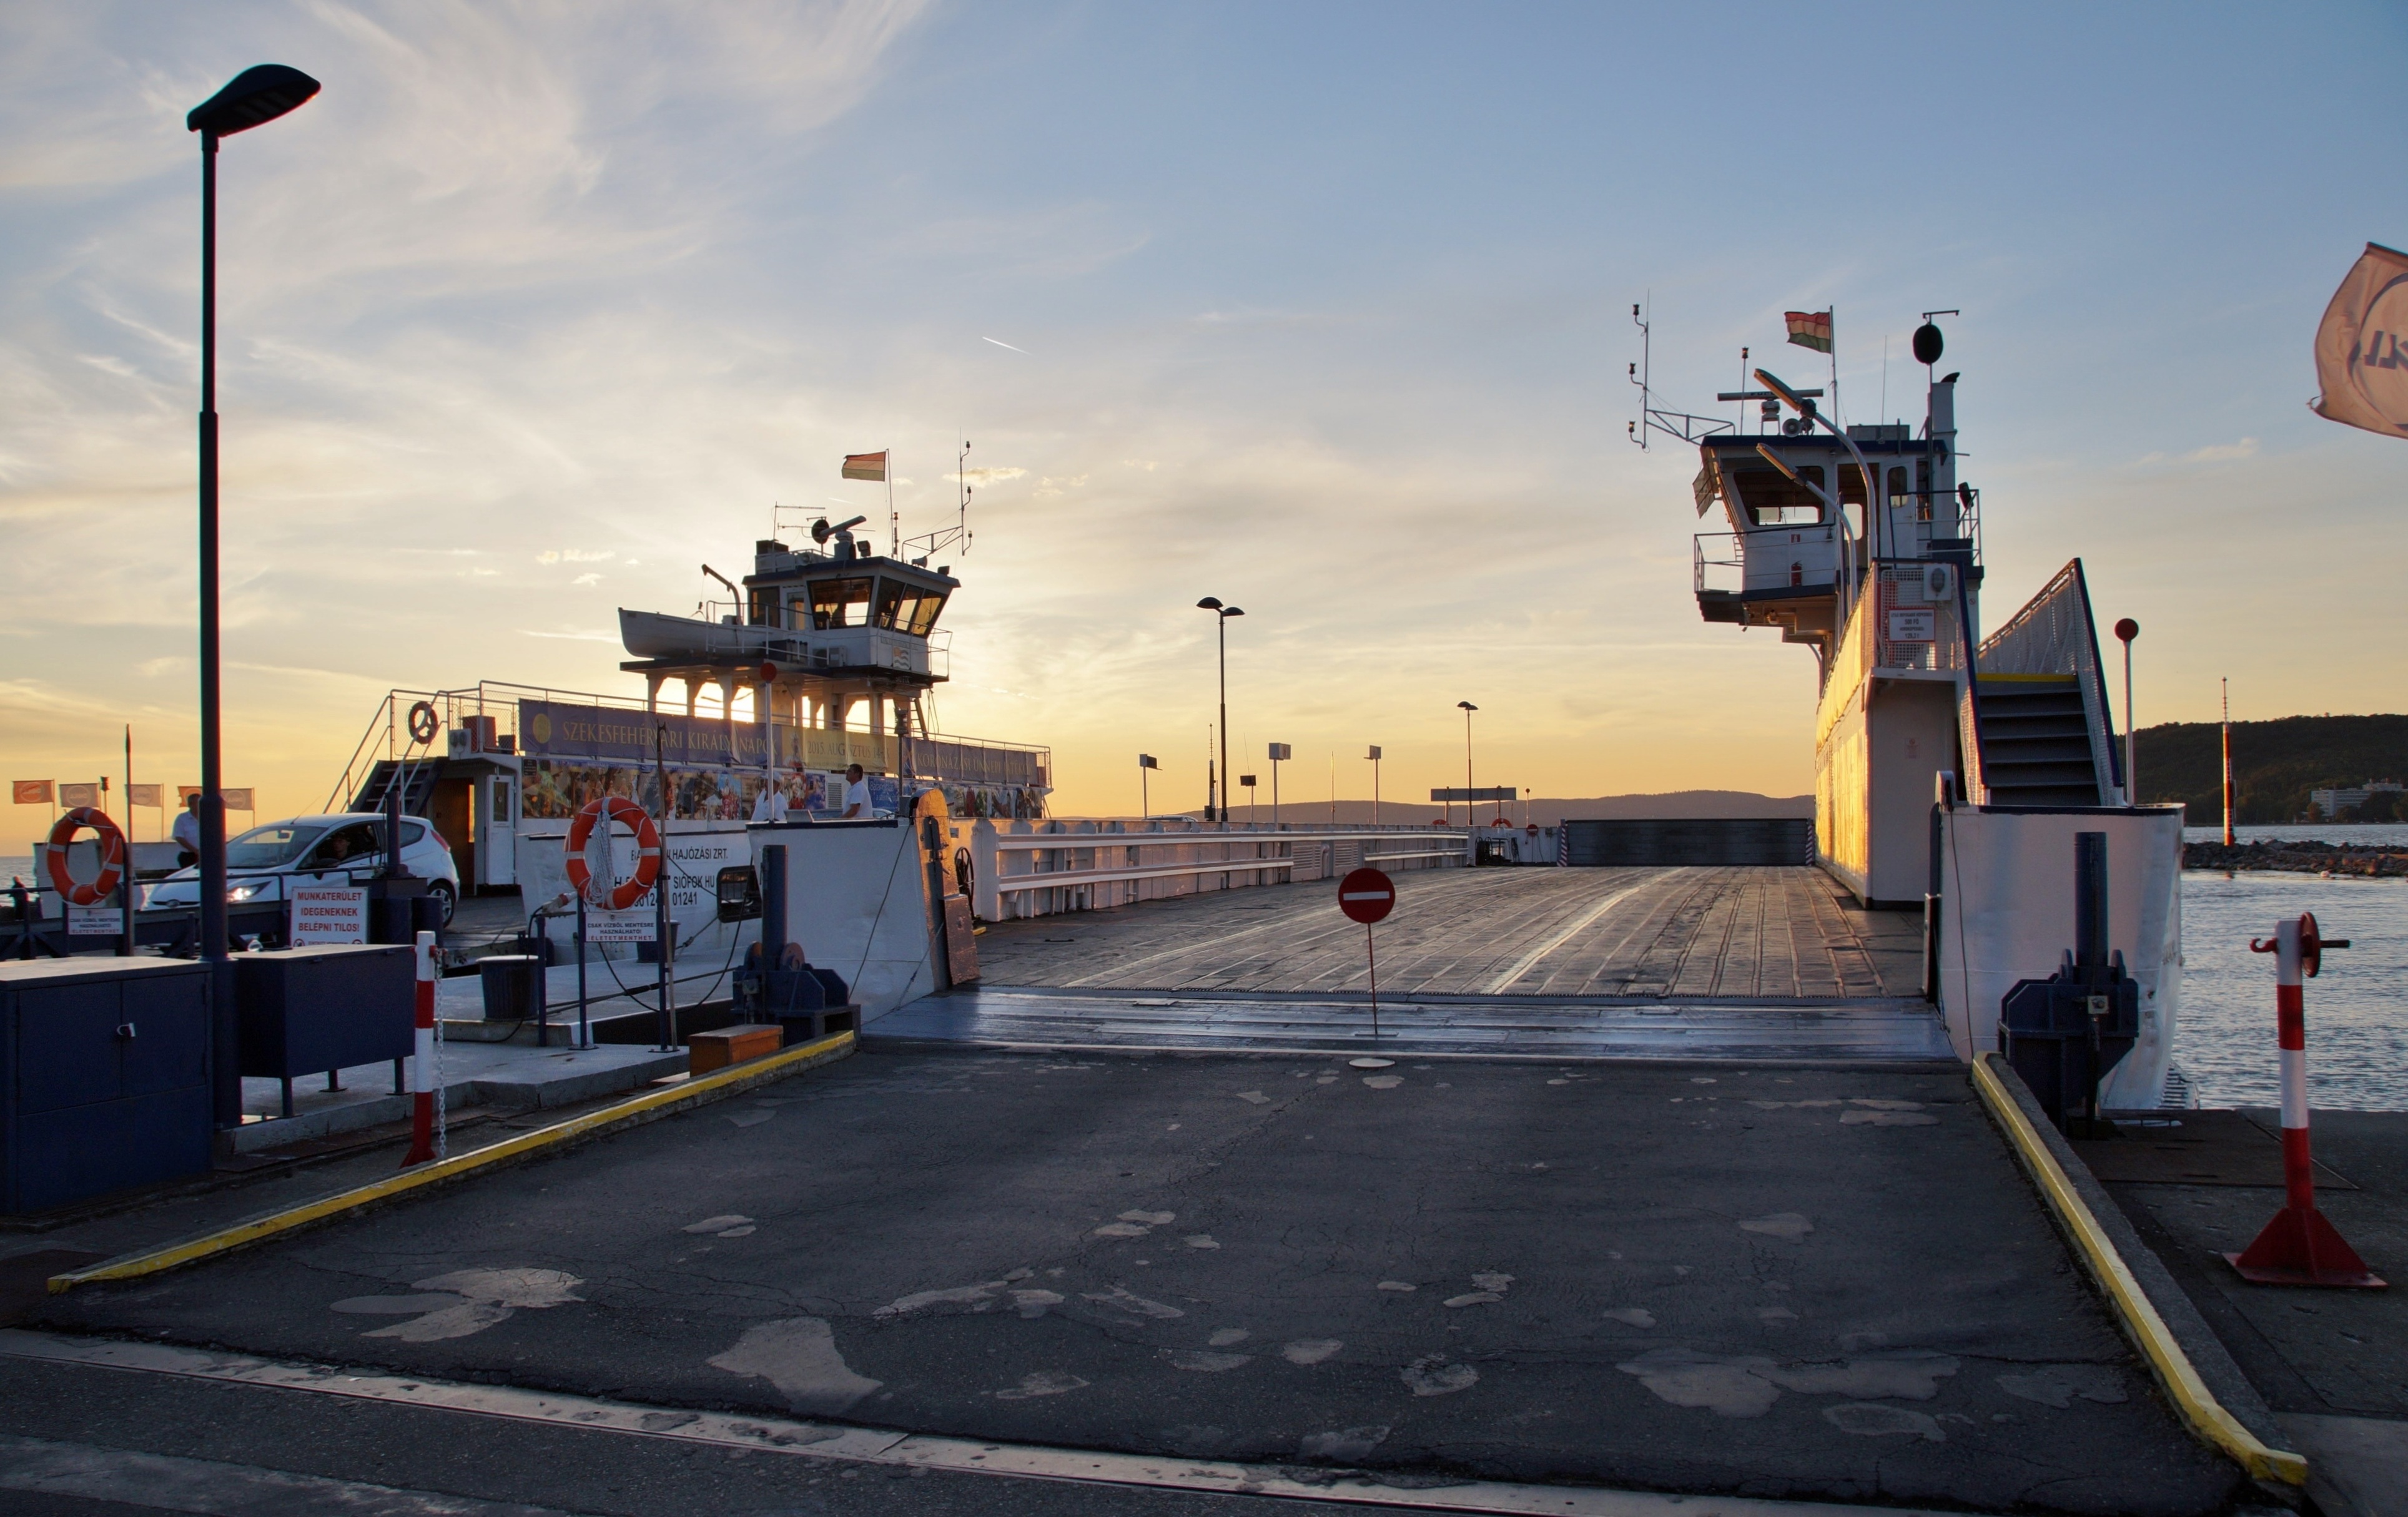
sea, dock, boat, ship, asphalt, walkway, transport, twilight, vehicle, harbor, port, cargo ship, waterway, ferry, infrastructure, watercraft, balaton, freight transport, all aboard